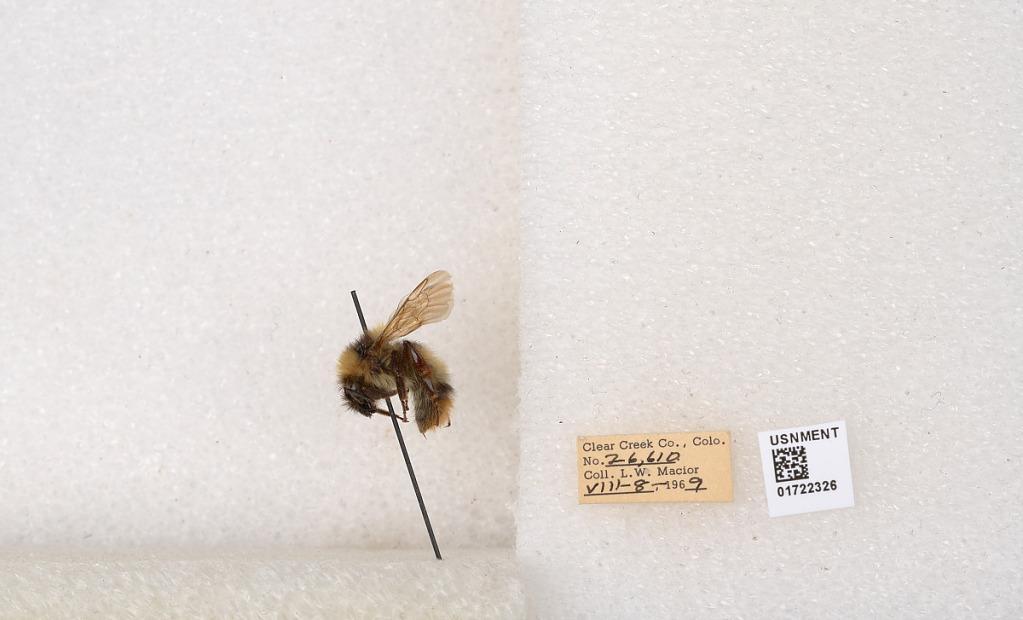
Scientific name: Bombus kirbyellus
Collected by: L. Macior
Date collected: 1969-8-8
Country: United States
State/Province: Colorado
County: Clear Creek
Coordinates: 39.6891, -105.644